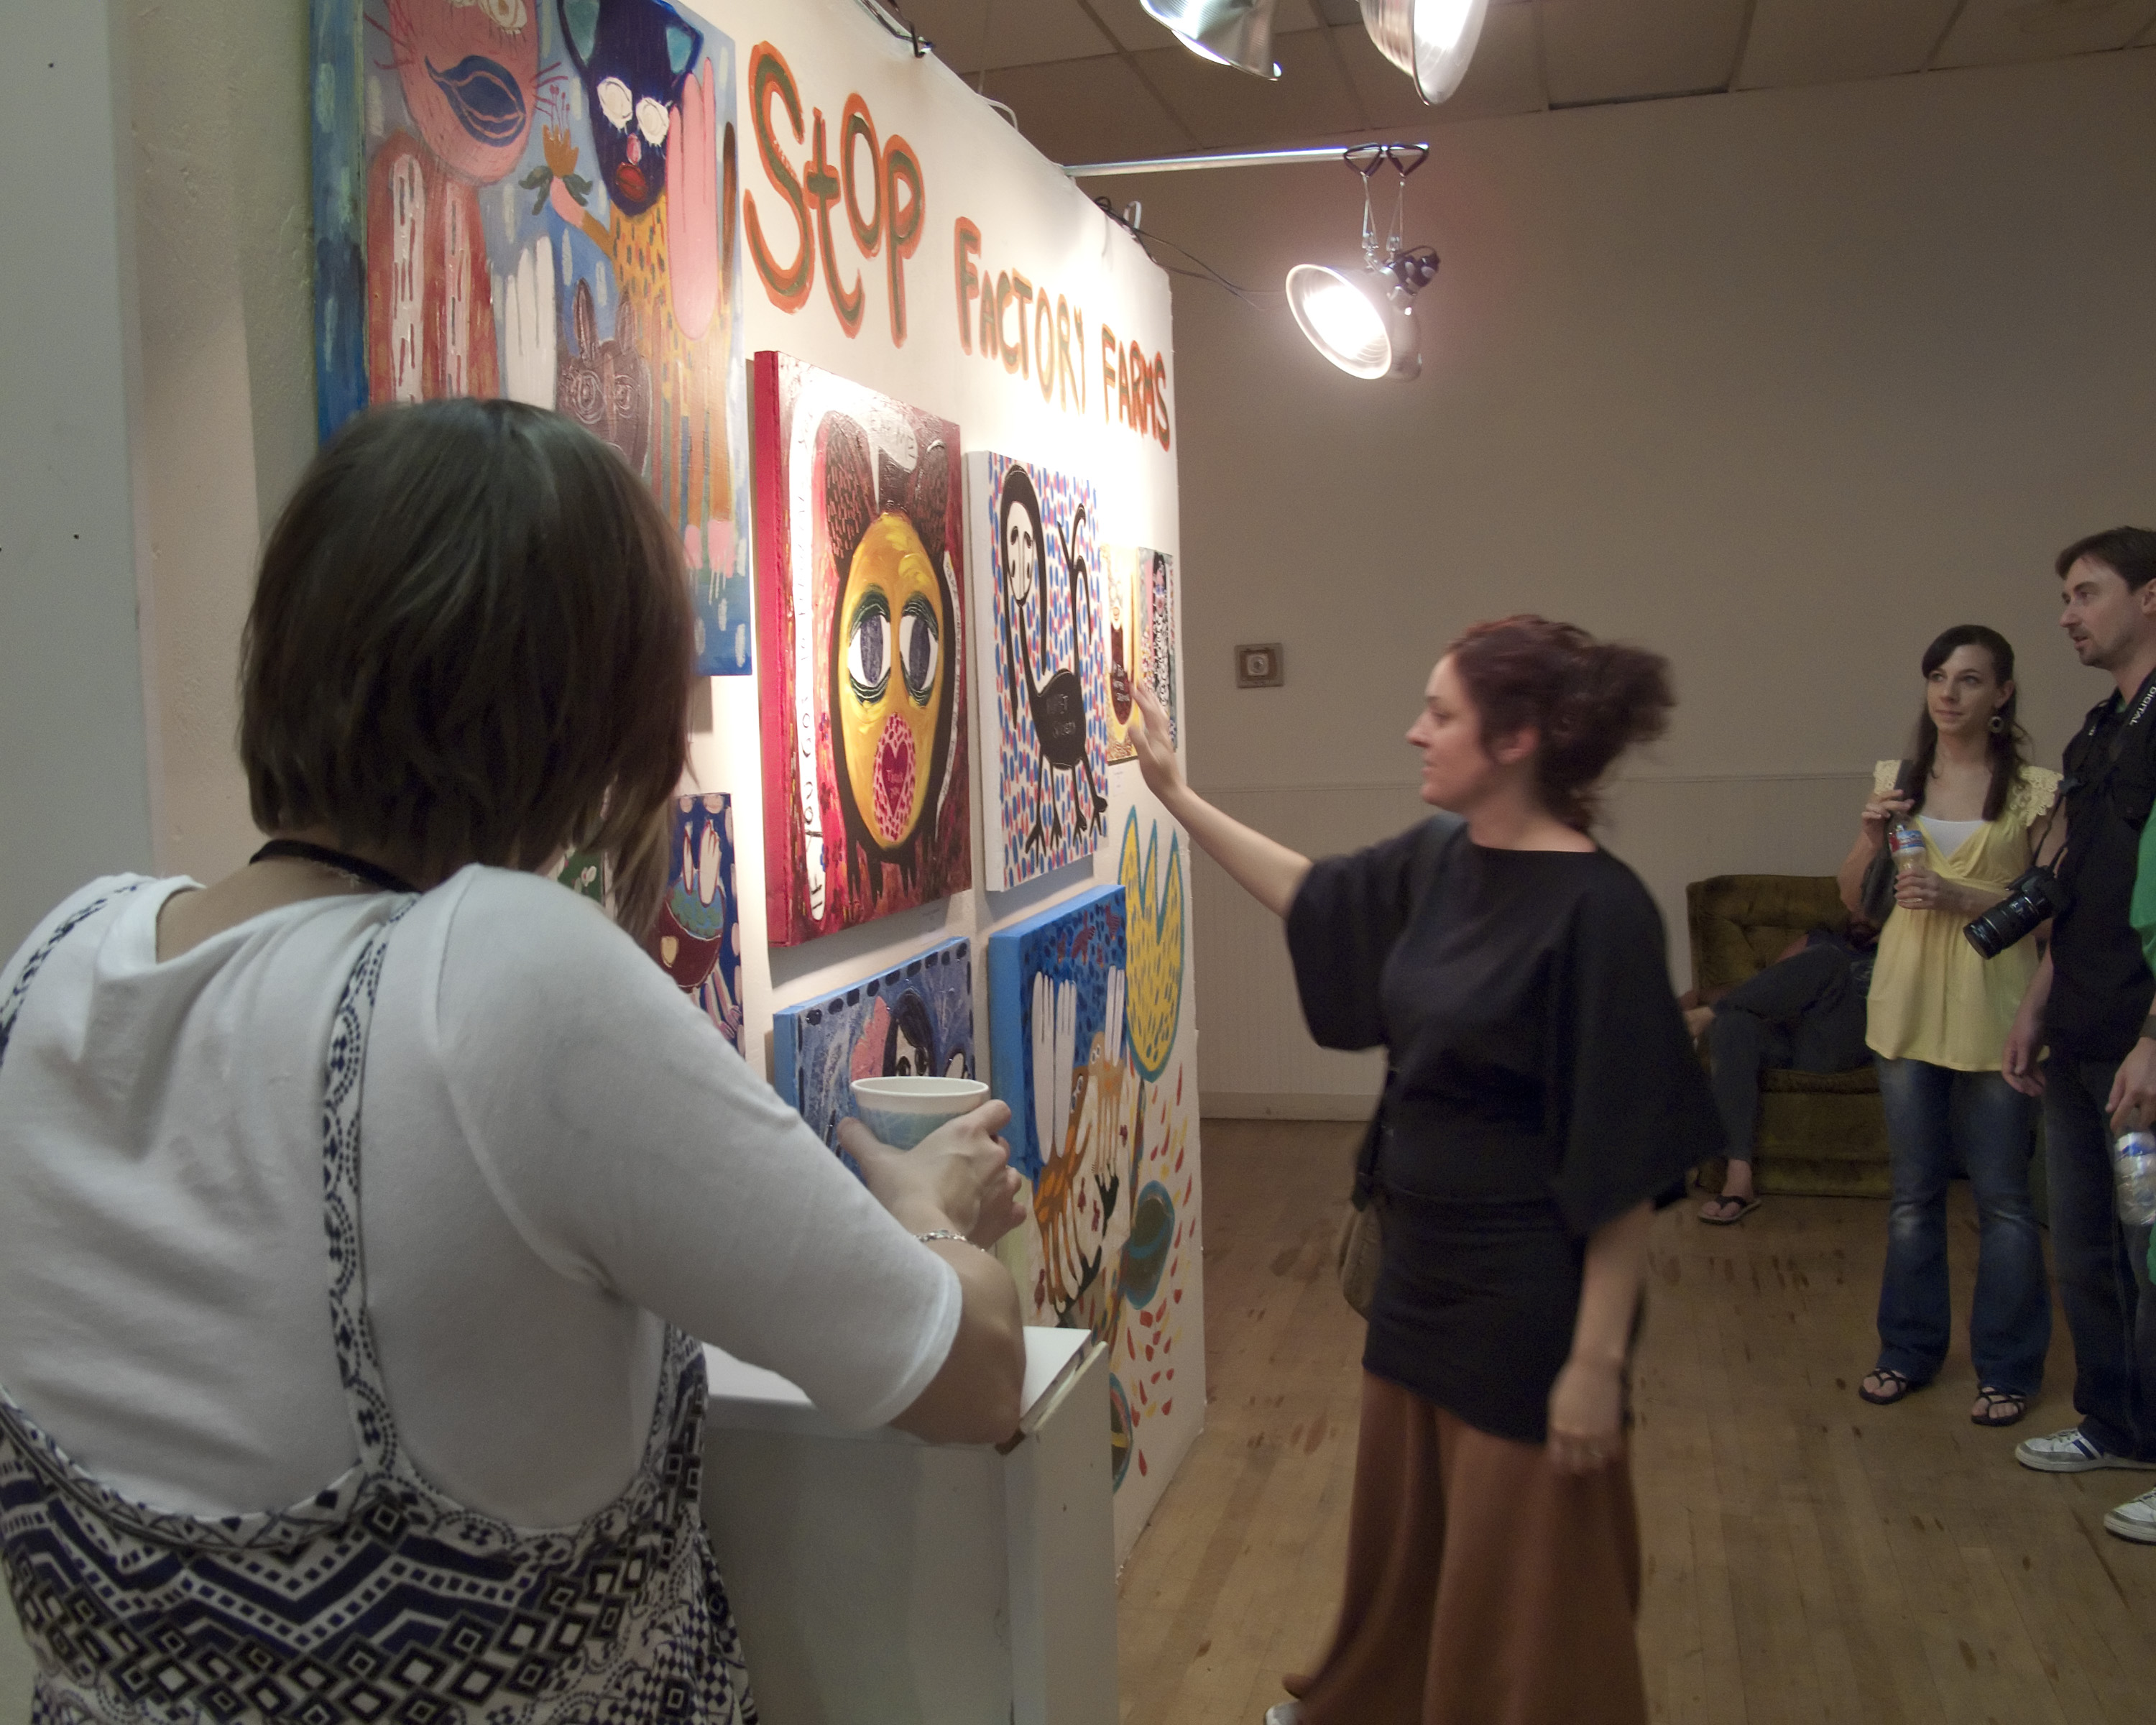
art, exhibition, fair, sacramento, secondsaturday, nicolefox, art exhibition